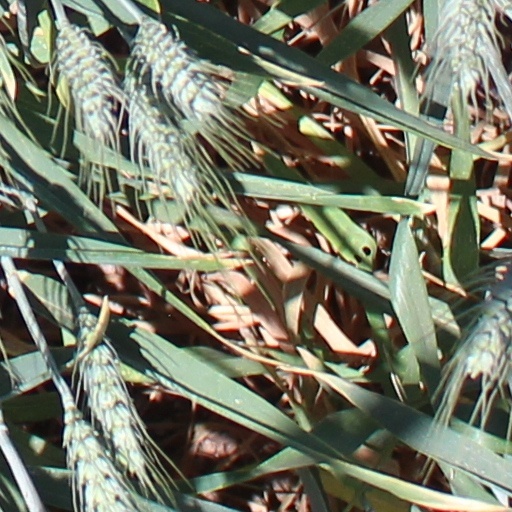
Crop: wheat